Daspletosaurus

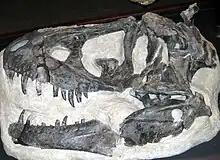
"D. horneri" holotype skull from Montana in Museum of the Rockies

Along with the holotype, Russell designated a specimen collected by Barnum Brown in 1913 as the paratype of "D. torosus". This specimen (AMNH 5438) consists of parts of the hindleg, the pelvis, and some of its associated vertebrae. It was discovered in the Dinosaur Park Formation in Alberta. The Dinosaur Park Formation was formerly known as the Upper Oldman Formation and dates back to the middle Campanian, between 76.5 and 74.8 million years ago. "Daspletosaurus" fossils are known specifically from the middle to upper section of the formation, between 75.6 and 75.0 million years ago. In 1914, Brown collected a nearly complete skeleton and skull; forty years later his American Museum of Natural History sold this specimen to the Field Museum of Natural History in Chicago. It was mounted for display in Chicago and labeled as "Albertosaurus libratus" for many years, but after several skull features were later found to be modeled in plaster, including most of the teeth, the specimen (FMNH PR308) was reassigned to "Daspletosaurus torosus" by Thomas Carr in 1999. A total of eight specimens have been collected from the Dinosaur Park Formation over the years since, most of them within the boundaries of Dinosaur Provincial Park. Phil Currie believes that the Dinosaur Park specimens represent a new species of "Daspletosaurus", distinguished by certain features of the skull. Pictures of this new species have been published, but it still awaits a name and full description in print. In 2024, Warshaw and colleagues suggested that the Dinosaur Park specimens likely belong to "D. wilsoni". In 2025, Coppock and colleagues referred the Dinosaur Park Formation specimen CMN 350, a partial skull and skeleton with left dentary (TMP 2010.121.0001), to "D. horneri".